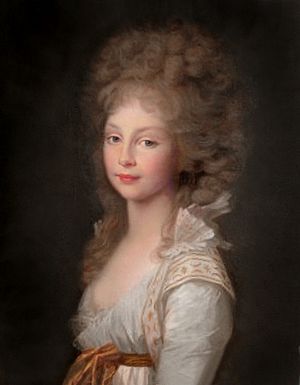
Frederikke af Mecklenburg-Strelitz
Frederikke af Mecklenburg-Streliz var en tysk prinsesse, der gennem sine ægteskaber blev henholdsvis prinsesse af Preussen, prinsesse af Solms-Braunfels og dronning af Hannover, det sidste som ægtefælle til kong Ernst August 1. af Hannover,